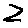
Label: 2